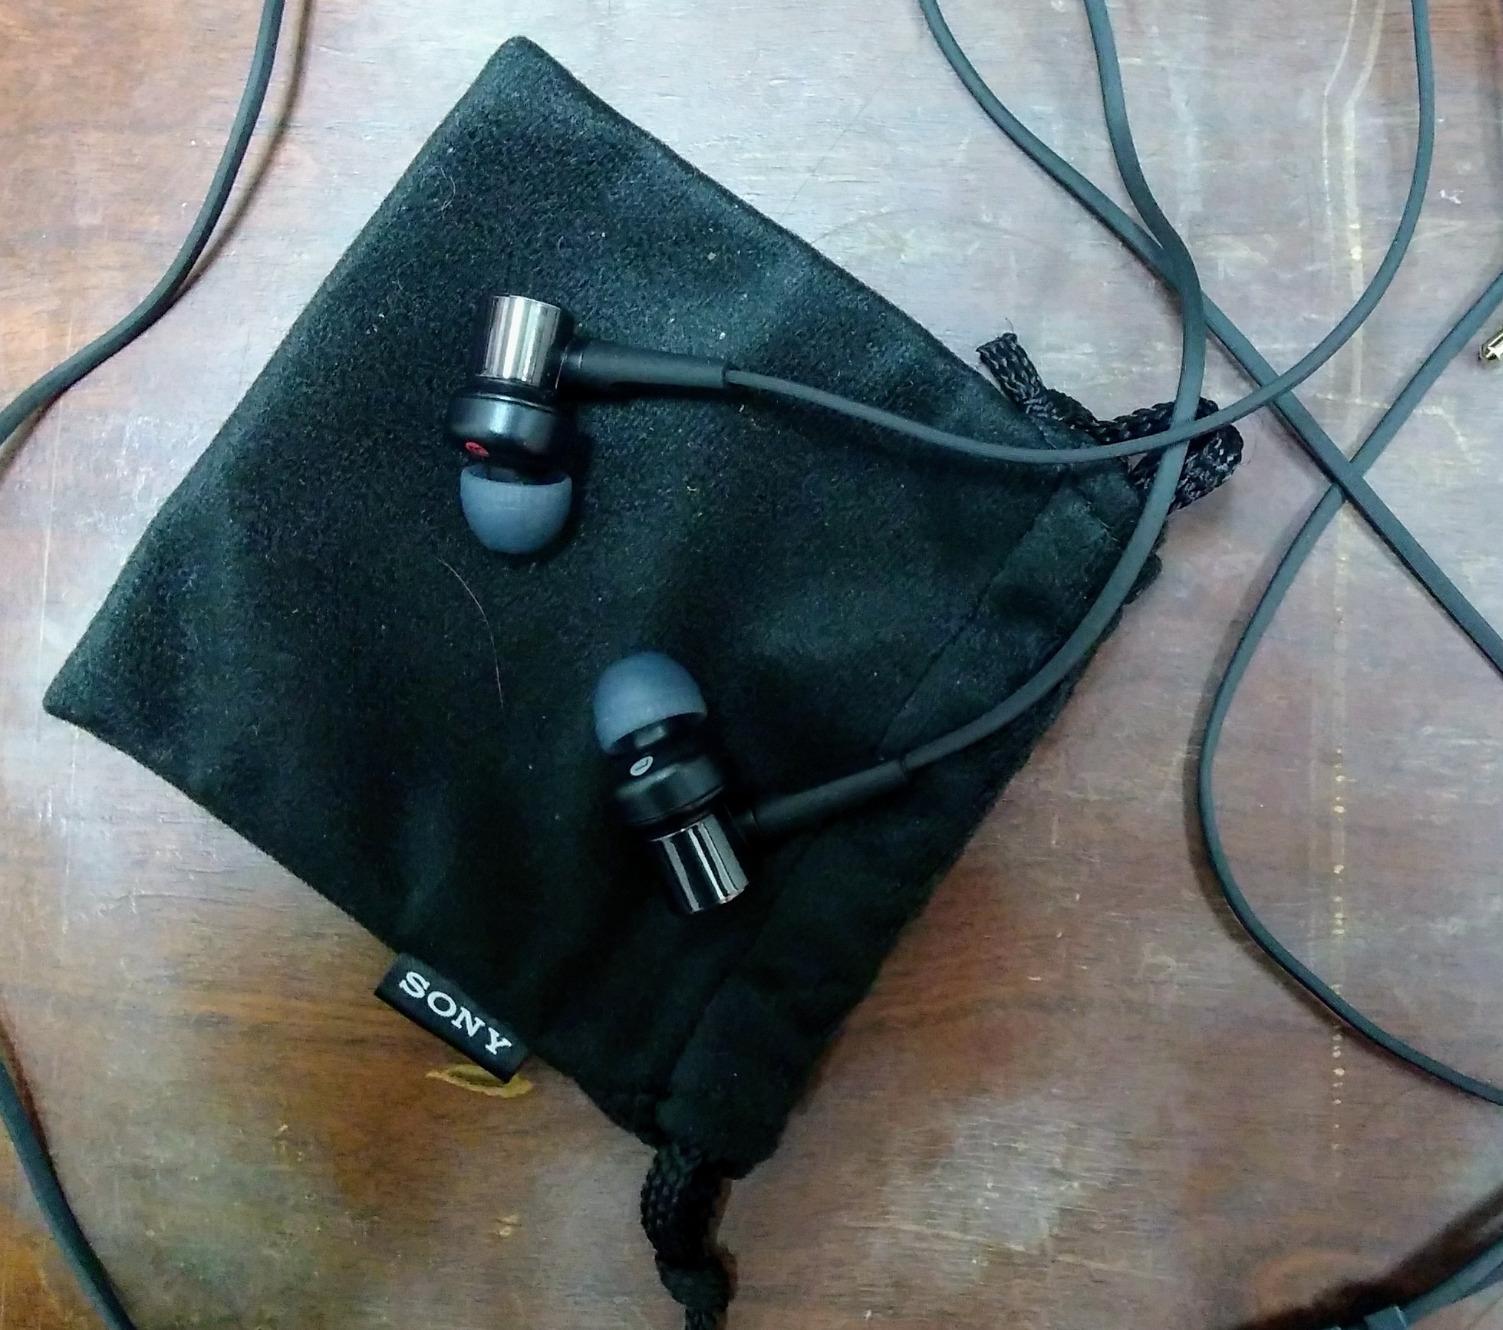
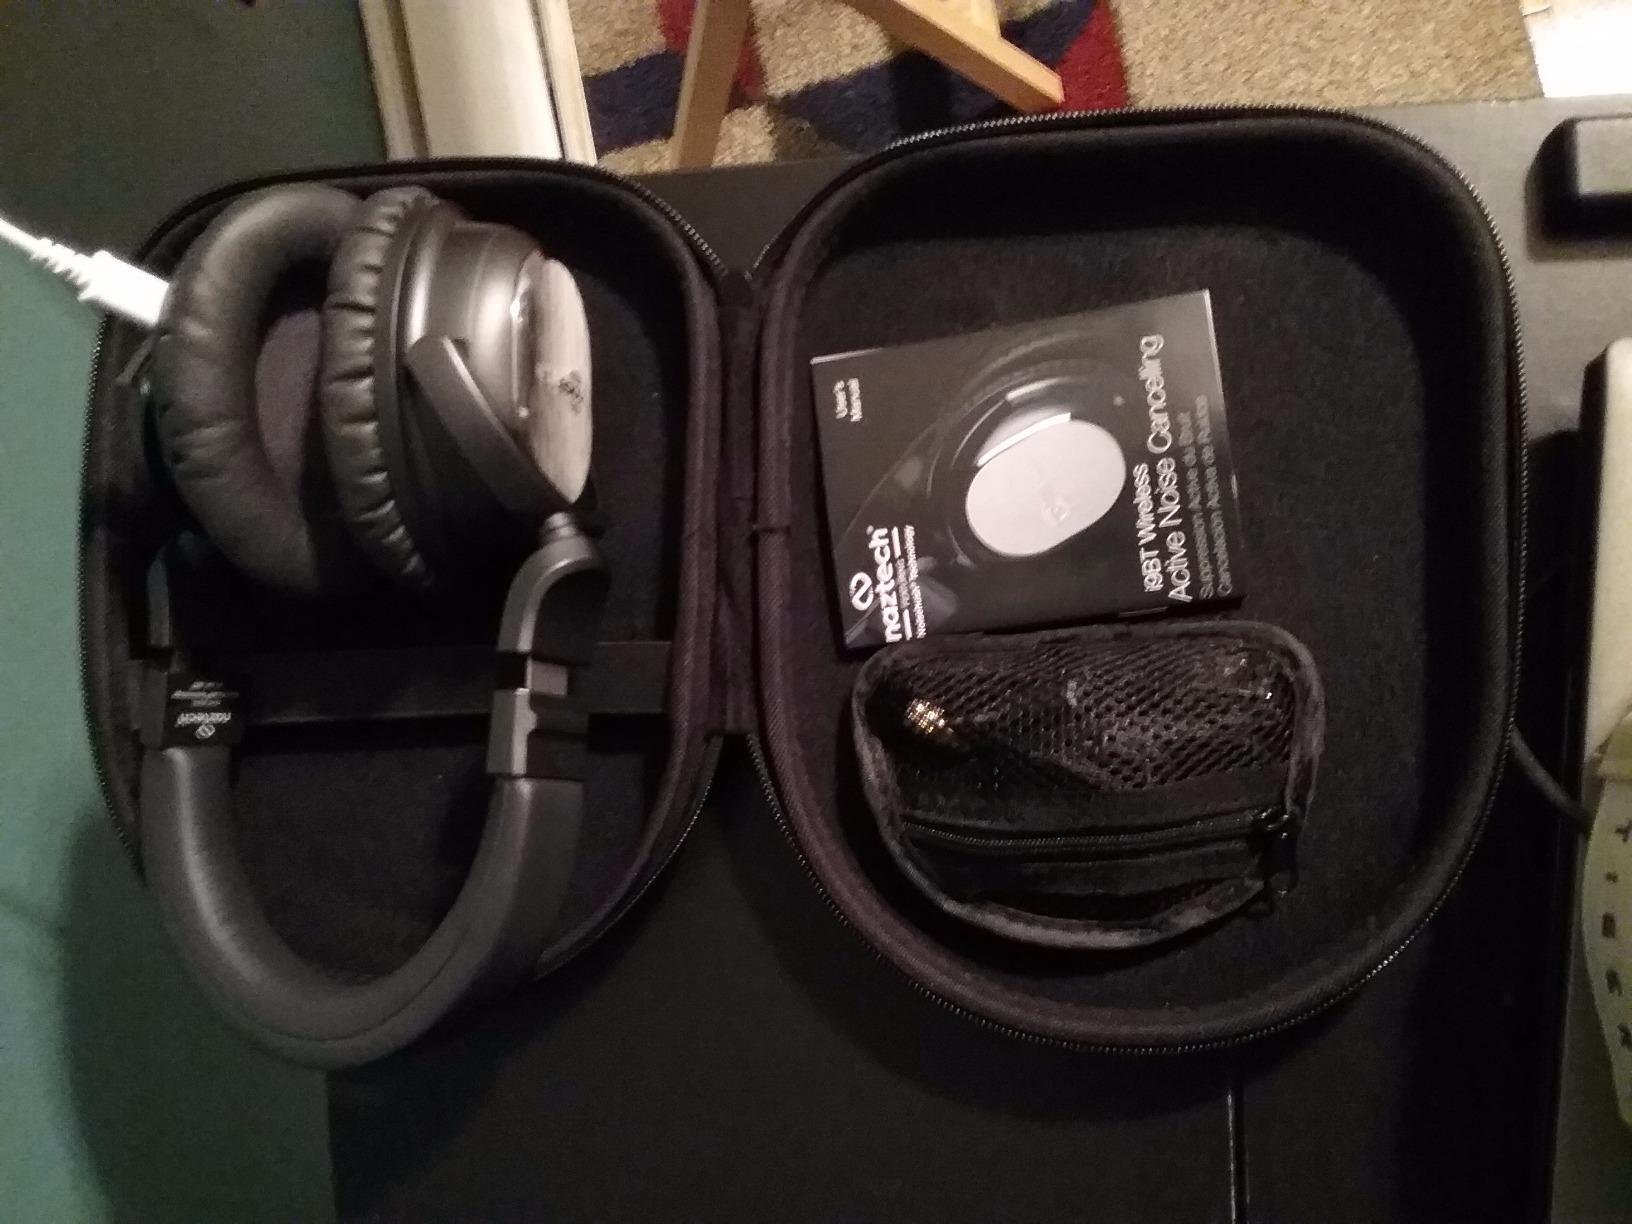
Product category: headphones
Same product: no